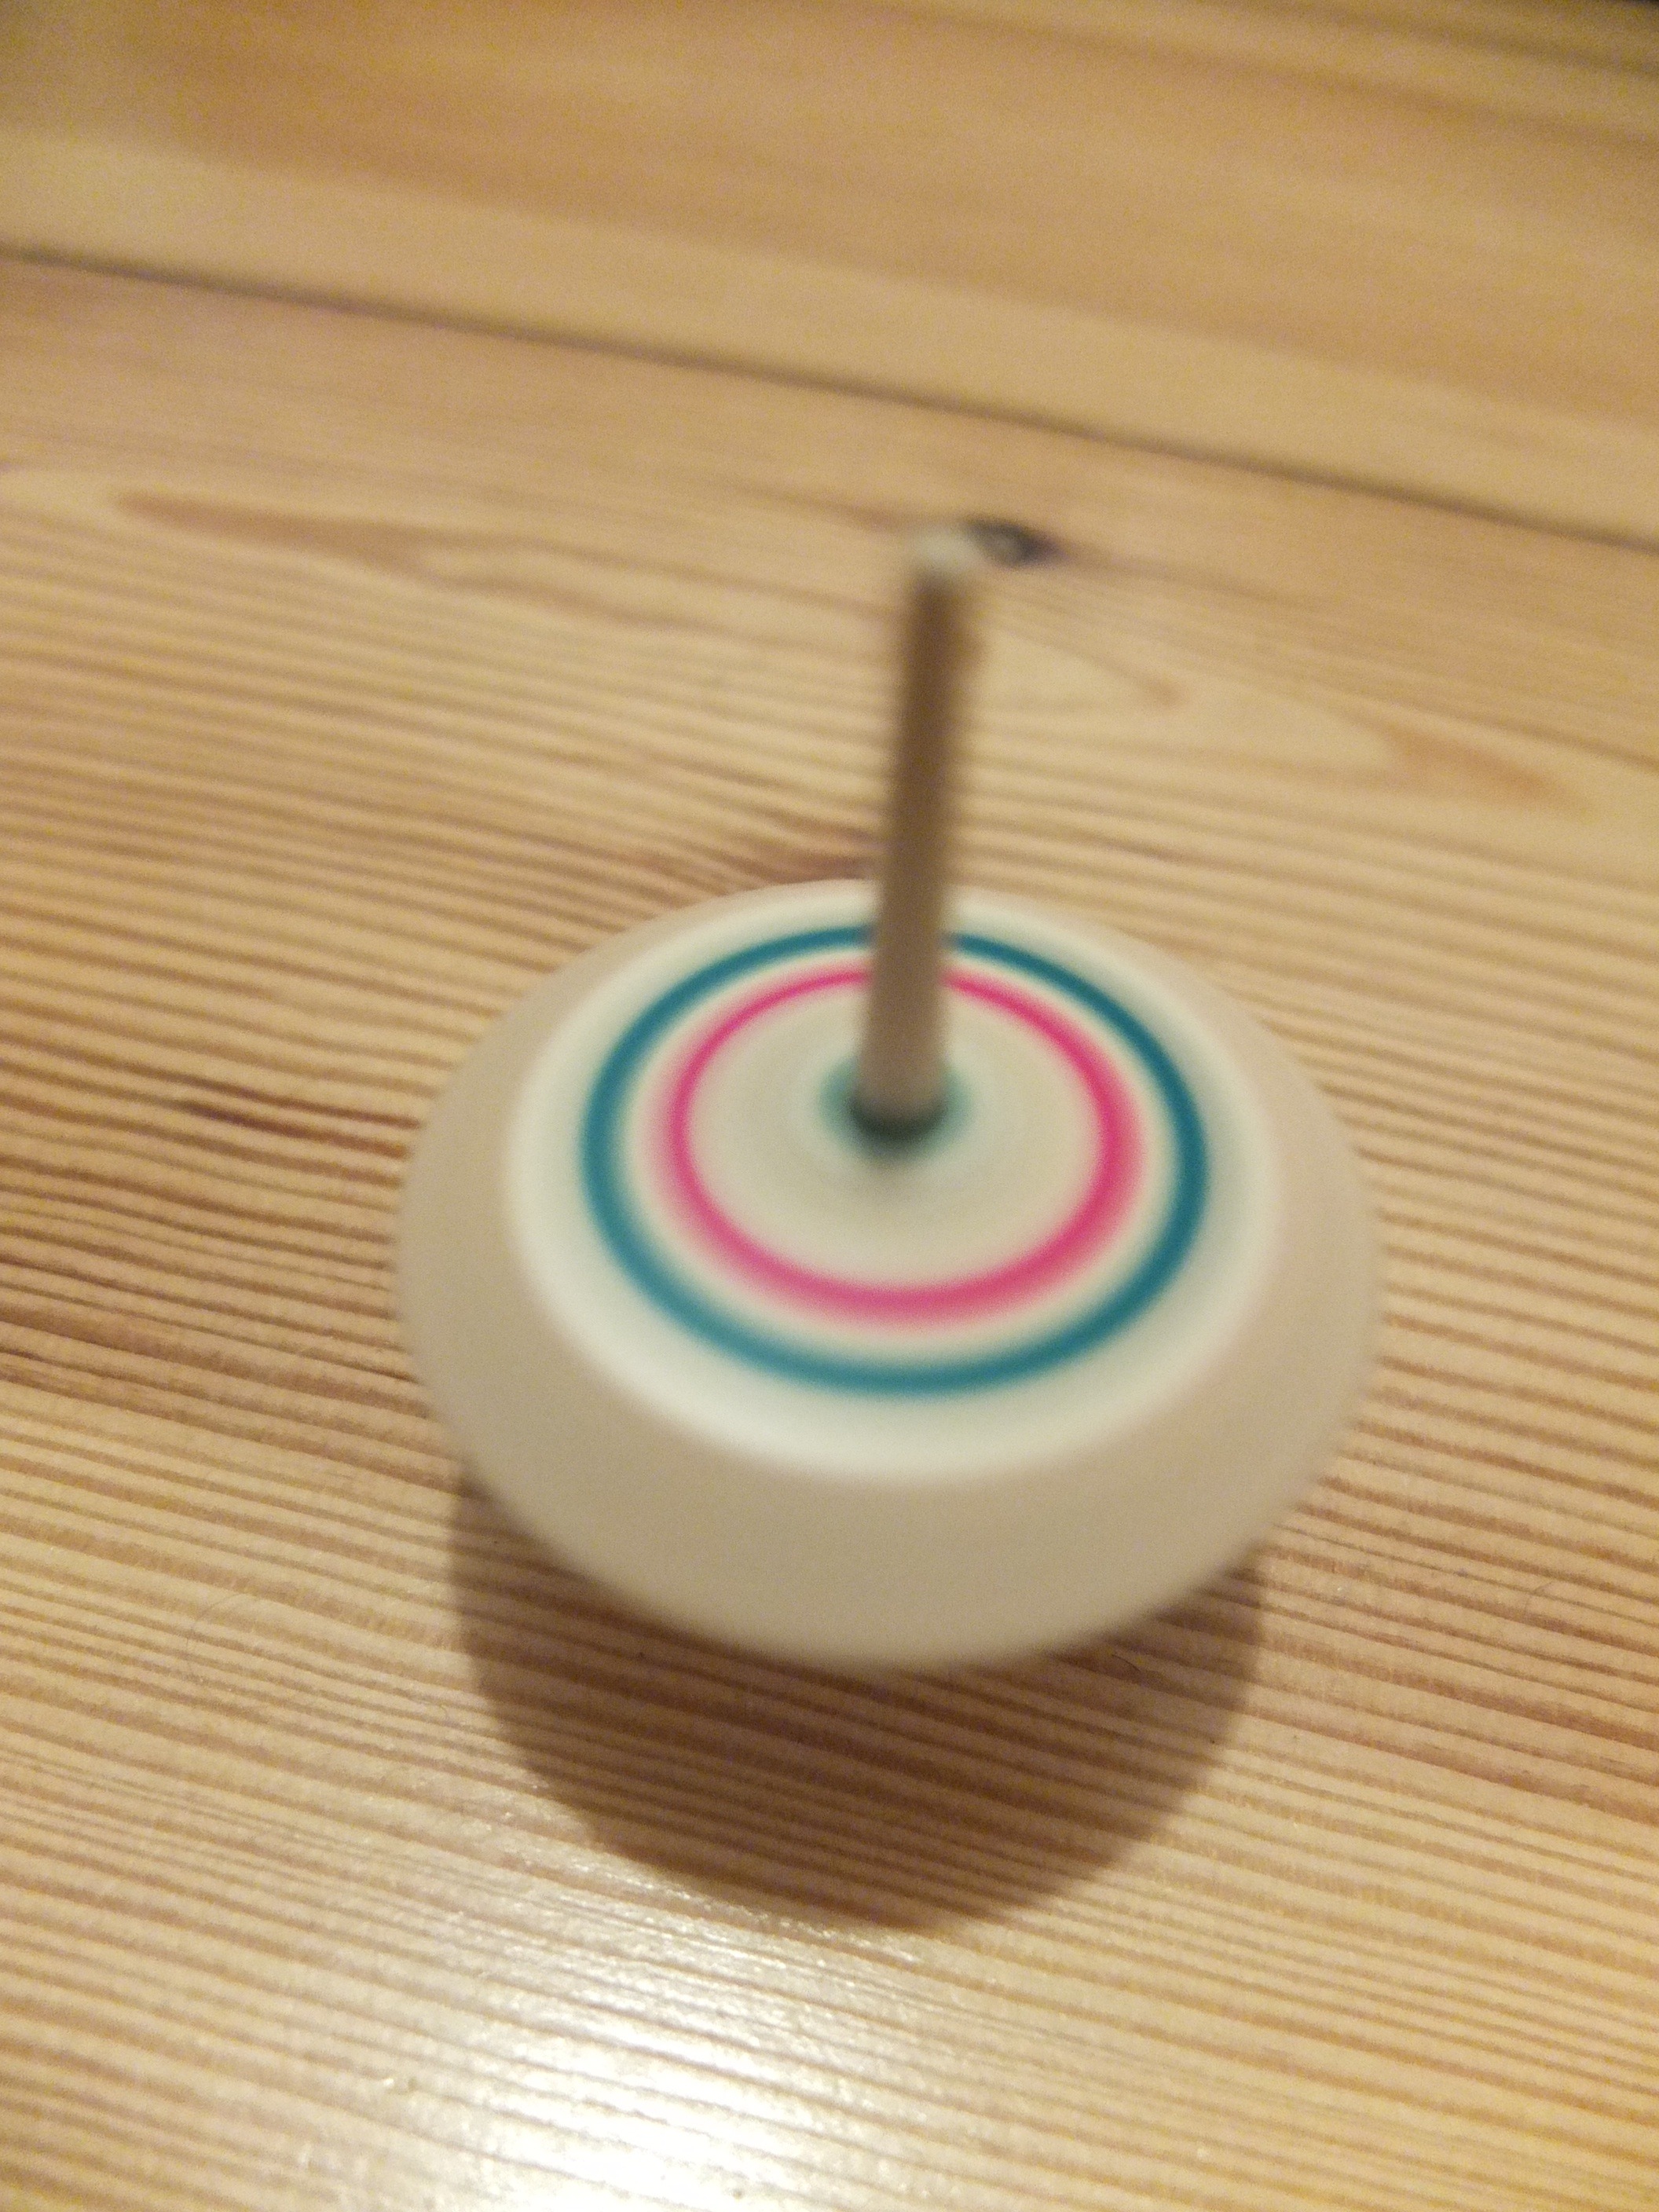
wood, food, dessert, lighting, toy, swing, roundabout, circle, rotation, toys, shape, pulse